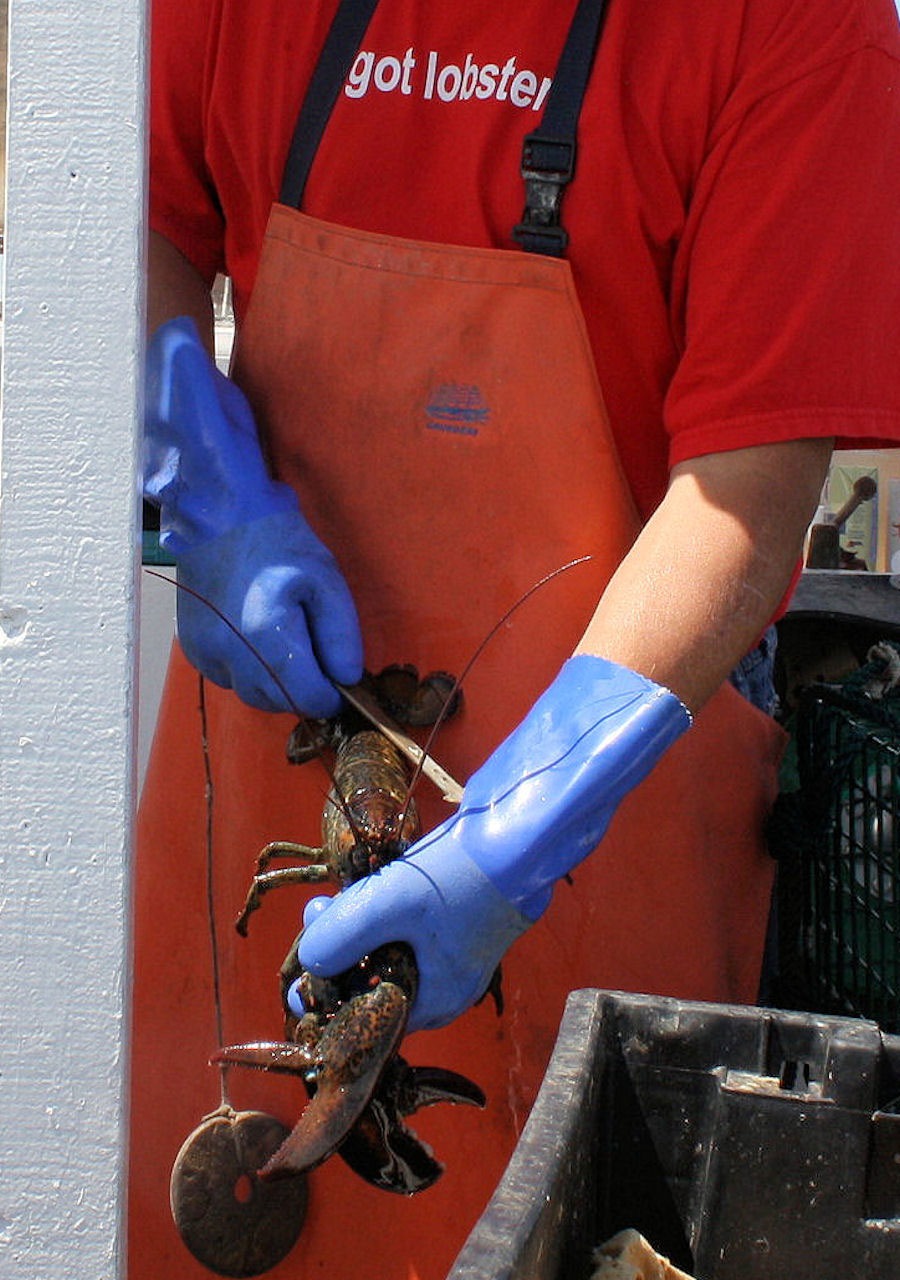
person, people, food, red, profession, delicious, lobster, sports, seasons, animals, footwear, mechanic, traps